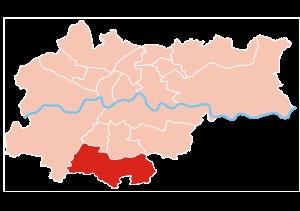
La ville de Cracovie est divisée en 18 quartiers administratifs, chacun avec un degré d'autonomie vis-à-vis du gouvernement municipal.